Anti-Greek sentiment

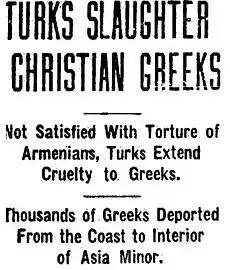
"The Lincoln Daily Star", October 19, 1917

Anti-Greek sentiment is "deeply rooted" in the Turkish public. A 2011 survey in Turkey revealed that 67% of respondents had unfavorable views toward Greeks, though only 6% said they saw Greece as their main enemy in a poll carried out that same year. Despite this, according to political scientist Emre Erdogan, Greece remains one of the "eternal enemies of Turkey", along with Armenia. Journalist Dr. Cenk Saraçoğlu of Ankara University argues that anti-Greek attitudes in Turkey "are no longer constructed and shaped by social interactions between the 'ordinary people' [...] Rather, the Turkish media and state promote and disseminate an overtly anti-Greek discourse." On the other hand, Turkish political scientist Bahar Rumelili wrote in 2007: